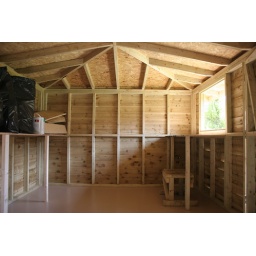
On the left in the black bags are all the offcuts - useful for those with a penchant for fires!